Mark Hanna

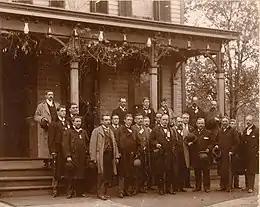
A formative shot taken in front of an ornate colonial-style home. A middle-aged gentleman with thinning hair stands at center of a group of about fifteen men.

According to Horner, "In 1896, as the country was mired in an economic slowdown that affected millions, a real, substantive policy debate was conducted by candidates who believed firmly in their respective positions." Bryan, whose campaign was ill-financed, felt that his best means of persuading the voter of his position was personal communication, and embarked on an unprecedented itinerary of whistle stop appearances by train. If the train passed any large group of homes and did not stop for Bryan to speak, it would at least disgorge a bundle of political tracts for local distribution. McKinley felt he could not match Bryan's speaking tour, as the Democrat was a better stump speaker. Despite Hanna's urgings to the candidate to get on the road, the former governor decided on a front porch campaign; he would remain at home in Canton and allow the people to come to him. As McKinley's wife, Ida, was an invalid, this also boosted his image as a good husband.